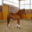
Label: horse